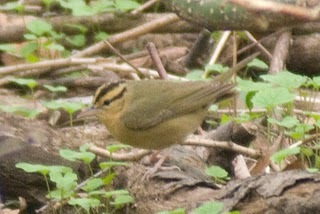
a small bird with brown nape and small feet with a brown bill
this little brown bird has black superciliaries and crown strips.
this small muddy green bird has a muted yellow head and breast with three black stripes on it's head.
a small brownish orange bird with black streaks on its crown and greenish brown wings and tail.
this little bird features brown stripes on its head and a small, narrow beak.
this particular bird has a tan belly and black crown
this bird has wings that are grey and has a yellow belly
this bird has wings that are grey and has a yellow bellythe crown of the bird has a distinctive pattern of yellow and black stripes throughout.
this particular bird has a belly that is tan and brown
Species: Worm Eating Warbler